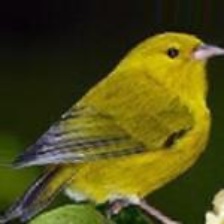
Species: ANIANIAU
Scientific name: MAGUMMA PARVA